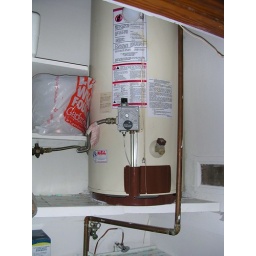
my old water heater, stuffed on a shelf in my kitchen closet